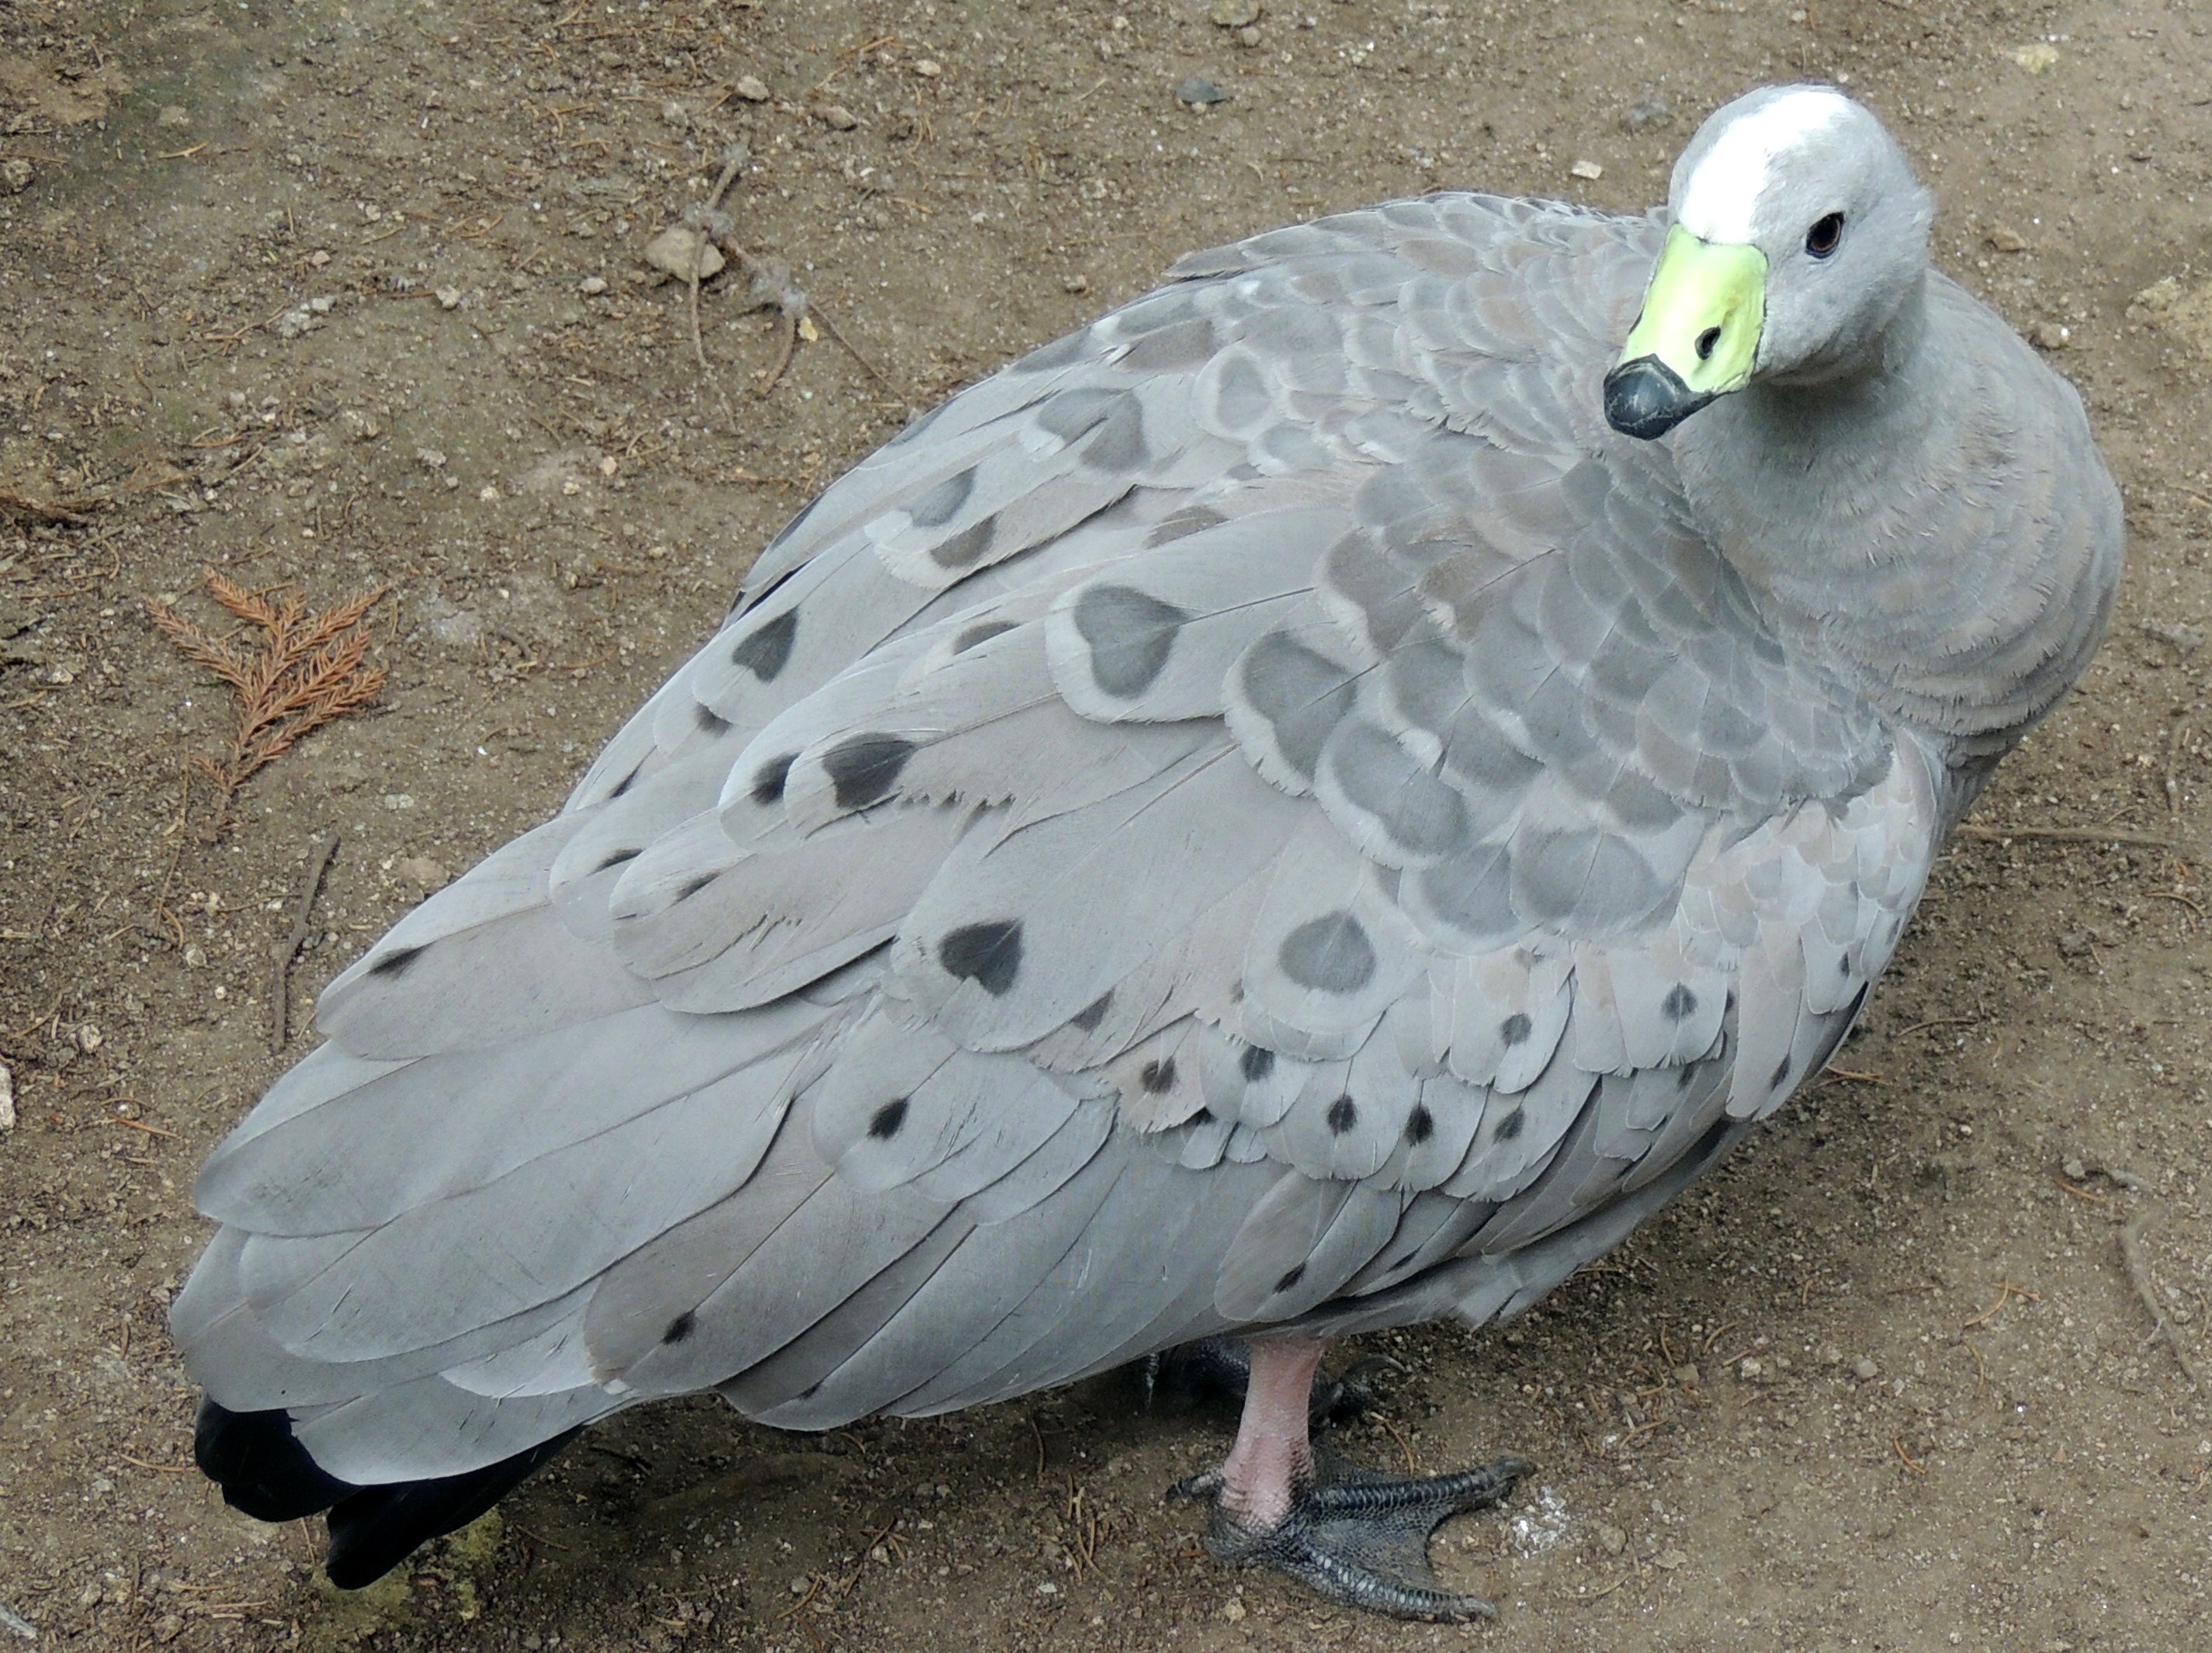
bird, wing, beak, fauna, duck, vertebrate, waterfowl, water bird, ducks geese and swans, pigeons and doves, stock dove